Kilvenmani massacre

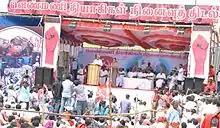
The opening of the new memorial

The Communist Party of India (Marxist) organises an annual "Venmani Martyrs Day" to commemorate the massacre. Foundation stone for memorial was laid by Jyoti Basu in 1969 when he was Deputy Chief Minister of West Bengal. The memorial was erected by the party in the form of a black granite monolith carved with the names of the forty-four victims, including fourteen victims from one family. It is topped with the hammer and sickle of the CPI(M). A plantain bud "carved out of monolithic red granite mounted on a platform serves as a memory of the dead".